European interwar dictatorships

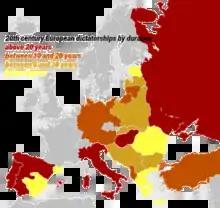
20th century European dictatorships by duration

This is a list of dictatorial regimes operational in European states in the interwar period, the period between World War I and World War II.